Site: brandenburg
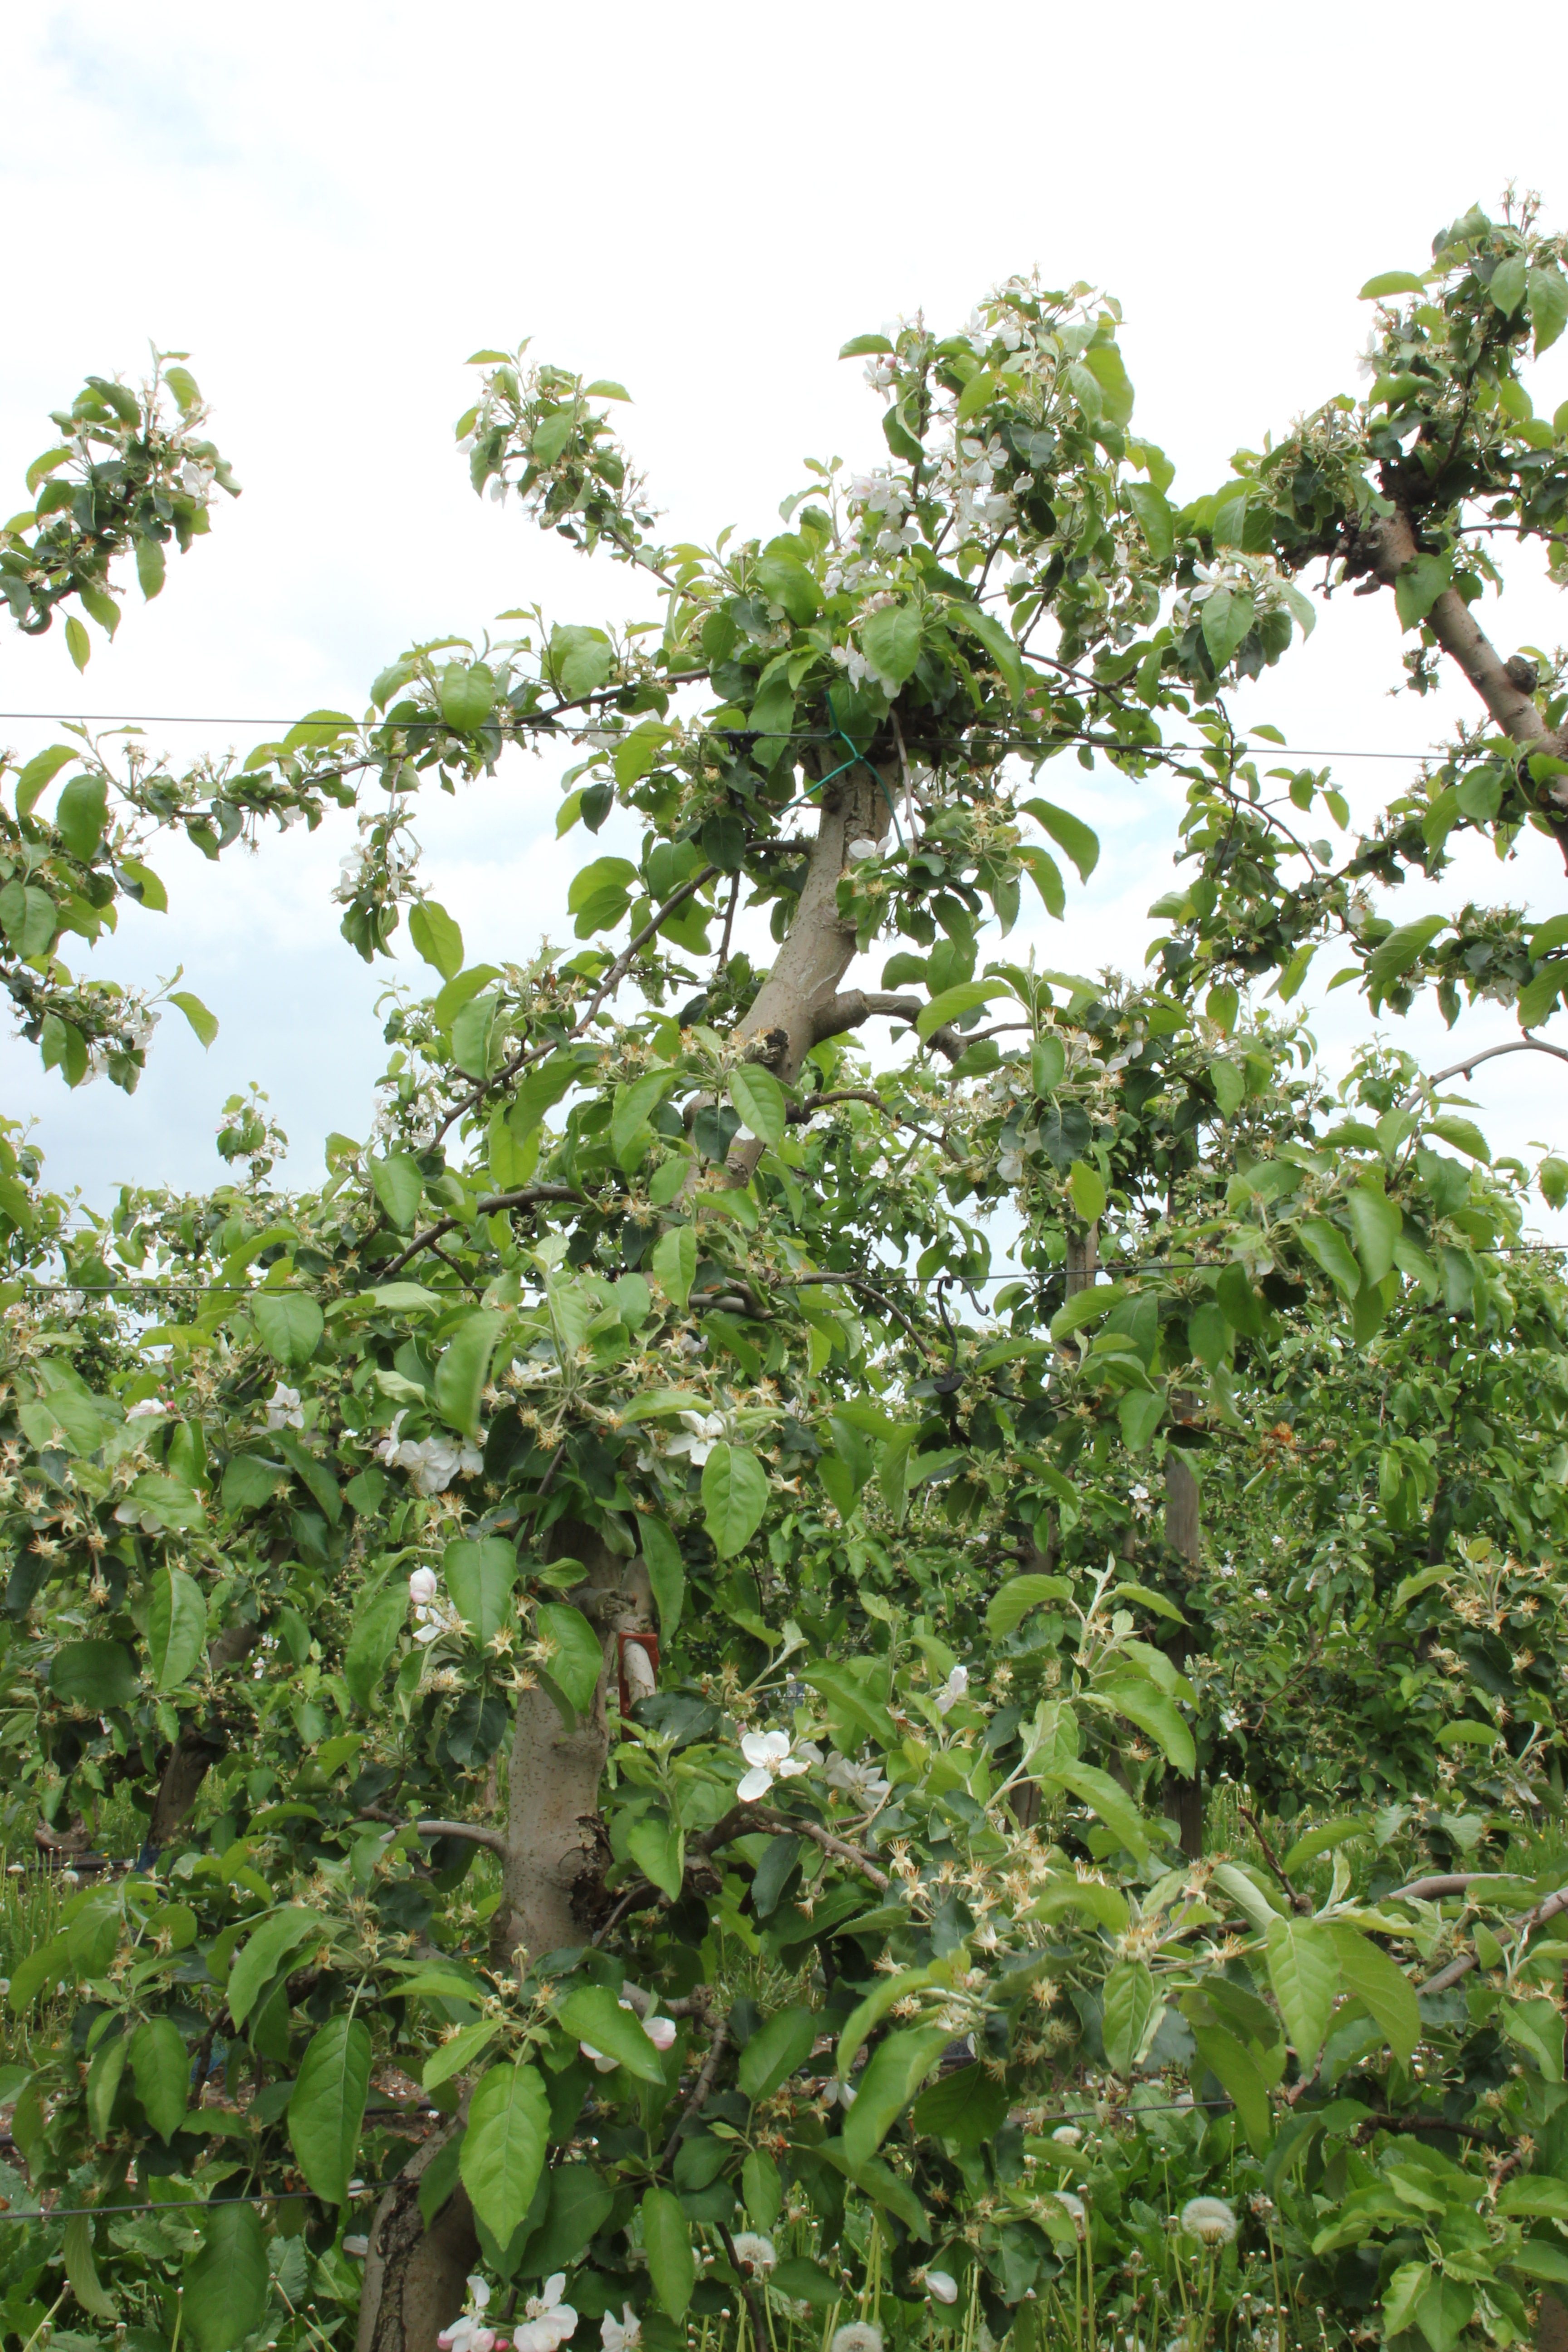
Growth stage (BBCH 67): Flowering